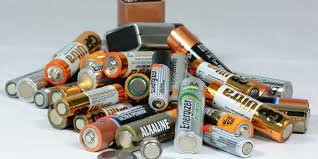
Waste category: battery